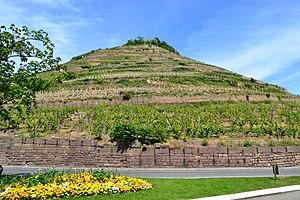
Guebwiller, le vignoble grand cru kitterlé, Alsace, France
L’alsace grand cru kitterlé, ou kitterlé, est un vin blanc français produit sur le lieu-dit Kitterlé, situé sur la commune de Guebwiller, dans le département du Haut-Rhin, en Alsace.